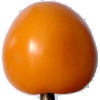
Label: Tomato Yellow 1